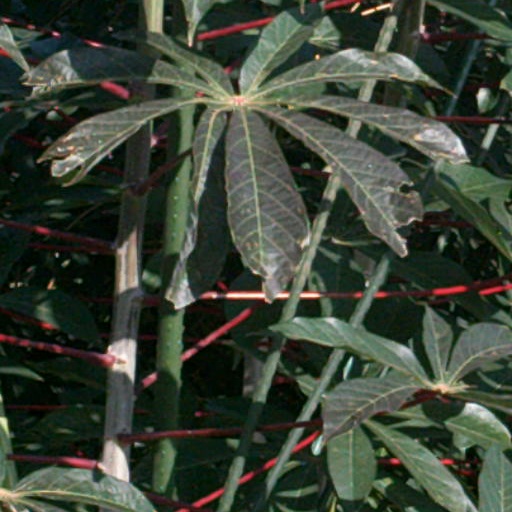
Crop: cassava